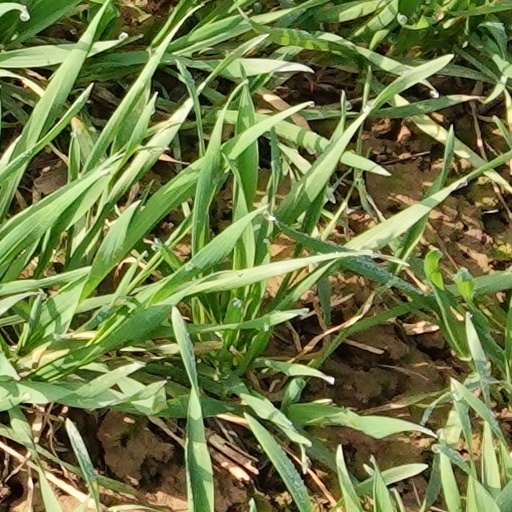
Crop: wheat